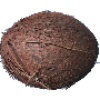
Label: Cocos 1